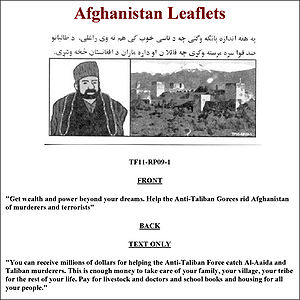
Taliban / Den amerikanske invasion
En Anti-Taliban løbeseddel, hvorefter man kan modtage en dusør på 1 mil. dollars, hvis man kan føre til pågribelse af højtstående i Taliban.
Taliban er en islamistisk fundamentalistisk politisk bevægelse som kontrollerede store dele af Afghanistan fra 1996 til 2001. Som legitim regering blev dets styre kun anerkendt af tre lande: de Forenede Arabiske Emirater, Pakistan og Saudi Arabien. I dag har bevægelsen udviklet sig til en militant guerillabevægelse i Afghanistan i krig med USA og den afghanske regering som en del af krigen i Afghanistan. Mullah Akhtar Mansour har været leder af Taliban siden juli 2015. Der er imidlertid opstået en intern uenighed herom. Det truer med at splitte organisationen i to dele.